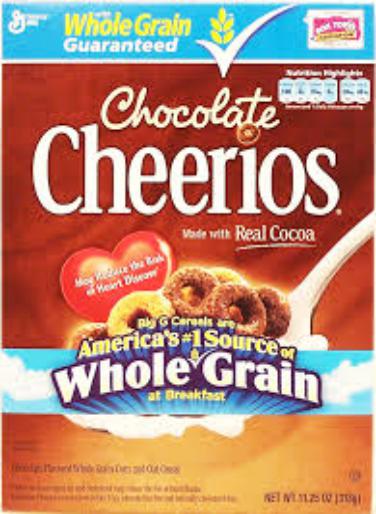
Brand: Chocolate Cheerios
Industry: Food